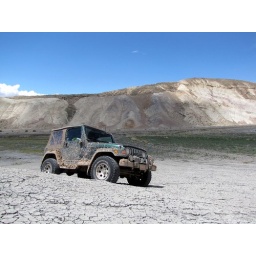
05/02/10. Driving around a dried up lake bed off of Highway 24 in Utah.